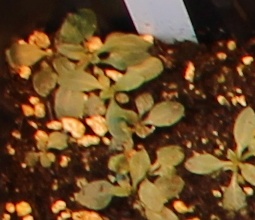
Label: Horseweed